Big Deal on Madonna Street

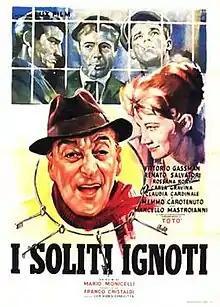
Italian film poster

Big Deal on Madonna Street (released as Persons Unknown in the UK) is a 1958 Italian comedy caper film directed by Mario Monicelli. Regarded as one of the masterpieces of Italian cinema, the film received an Academy Award nomination for Best Foreign Language Film.